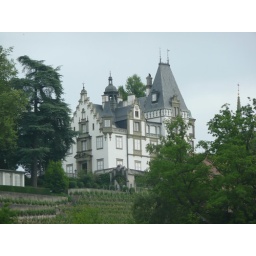
Luzern scenery from boat journey to Mt. Pilatus-mansion high upon hill